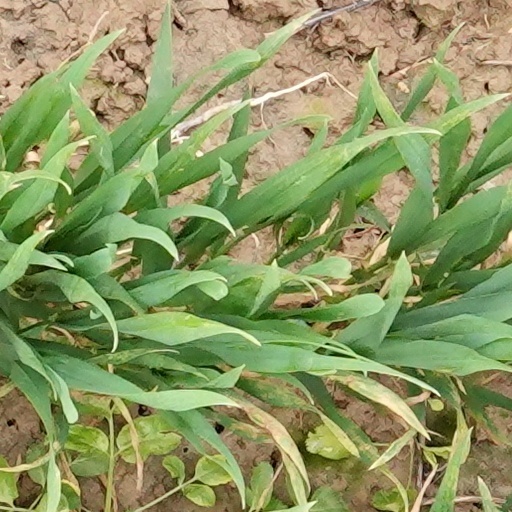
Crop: wheat